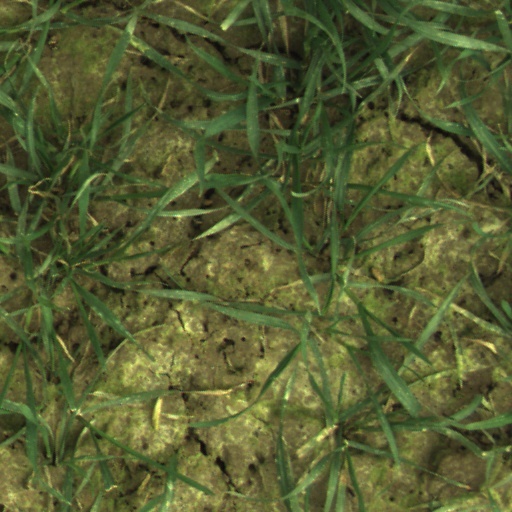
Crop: wheat